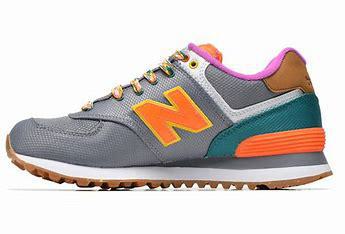
Brand: New
Model: Balance WL574